Samuda Estate

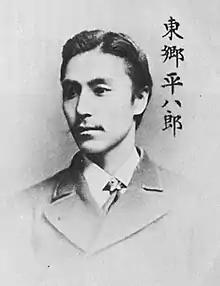
Tōgō at the time of his internship with the Samuda Brothers, 1877

The estate is named for the shipbuilding company of the Samuda Brothers, Jacob and Joseph d'Aguilar Samuda, who formerly occupied the site. Admiral Togo did his work experience here in 1877 working on the construction of the "Fusō".